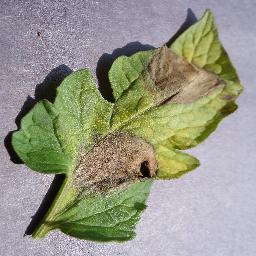
Label: Tomato___Late_blight